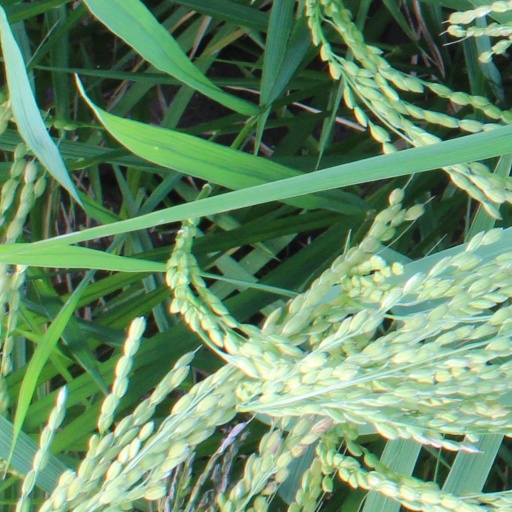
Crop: rice